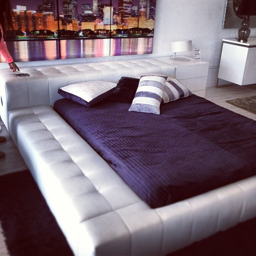
A large bed sitting in a bedroom next to a book shelf.
Pure comfort is what this double mattress adds to bedtime.
A bed with a white frame and headboard.
A black and grey sofa bed covered in pillows.
A large bed with surrounding cushions to sit on.